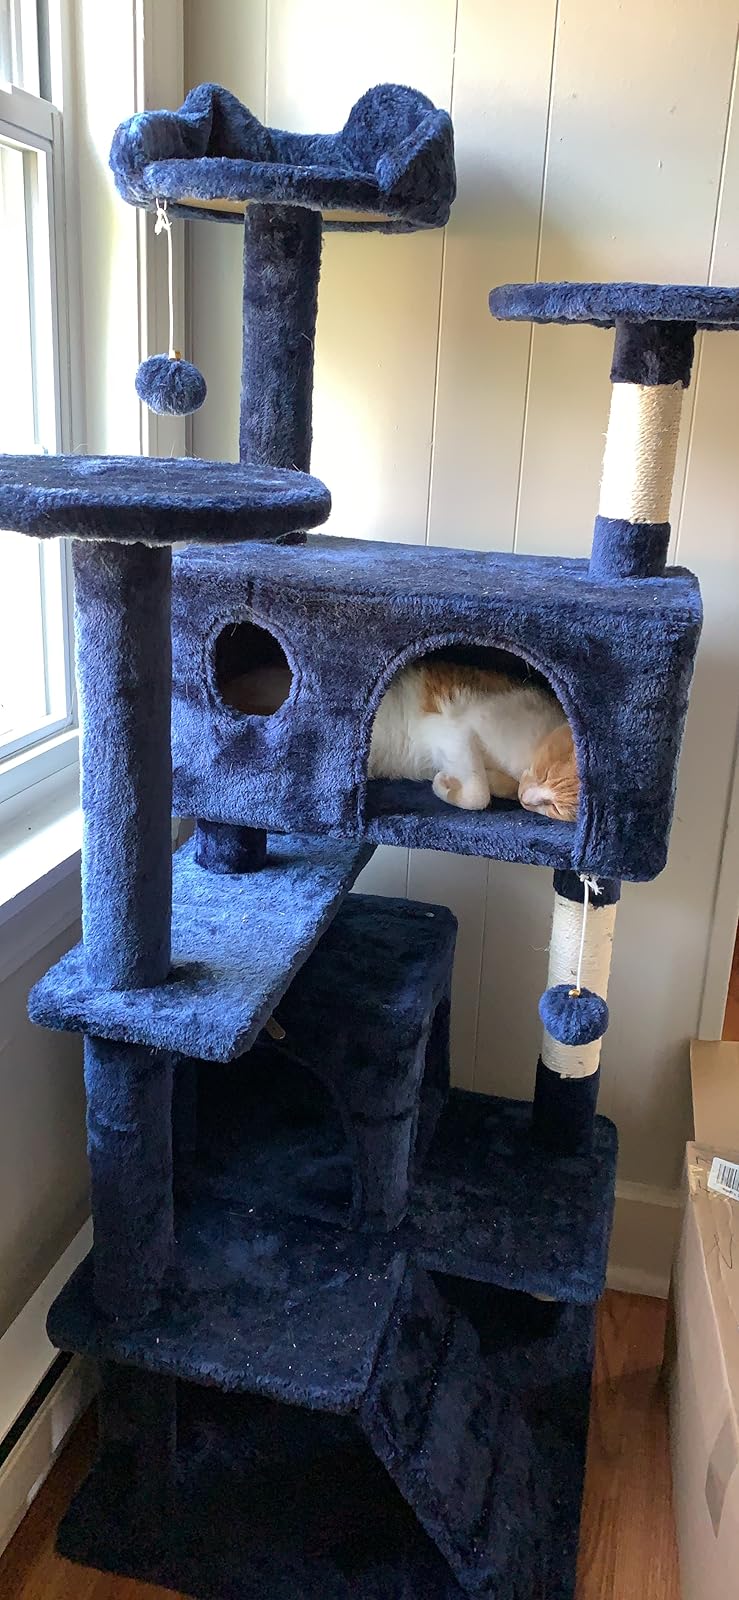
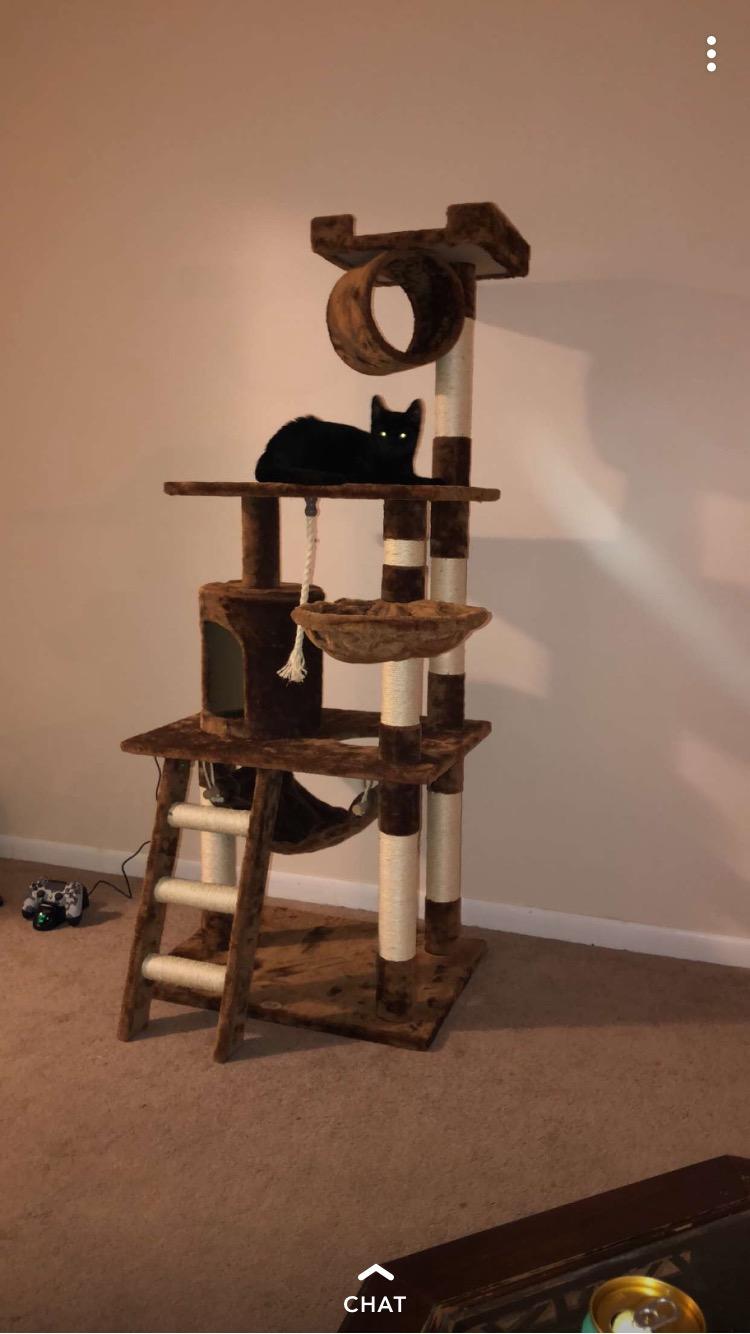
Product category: items_cat tree
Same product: no